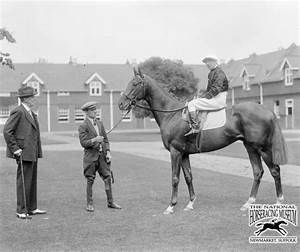
Label: cavallo